Dragon Quest X

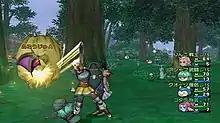
Combat in "Dragon Quest X", with the player character and current partners fighting an enemy in the battle arena

Battles are triggered when the player encounters an enemy in the overworld. Battles take place in a themed arena, using a version of the Active Time Battle system: each side is given a turn in which to perform an action such as attacking. Each side can also interrupt an opponent's action, prolonging their waiting time. At the end of battle, players are granted experience points, which raise their experience level and boost their maximum health and statistics, in addition to in-game currency. Players can form a three-strong party to fight monsters, explore and battle alone, or loan non-active player characters of a similar or lower experience level for a fee, which are then controlled in battle by the game's artificial intelligence. Any character can be loaned to three different people, and the loaned character keeps the experience points and gold that they have earned.